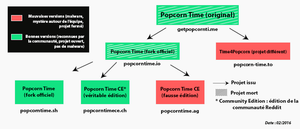
Schéma de la ramification du projet Popcorn Time
Popcorn Time est un logiciel libre et gratuit pour PC et Android, permettant le streaming de vidéos par internet via le protocole réseau pair à pair BitTorrent. Il est distribué sous licence GPLv3.